Answer in natural language. How many Dressers are visible in the scene? Choose between the following options: 1, 3, 4, 2 or 0
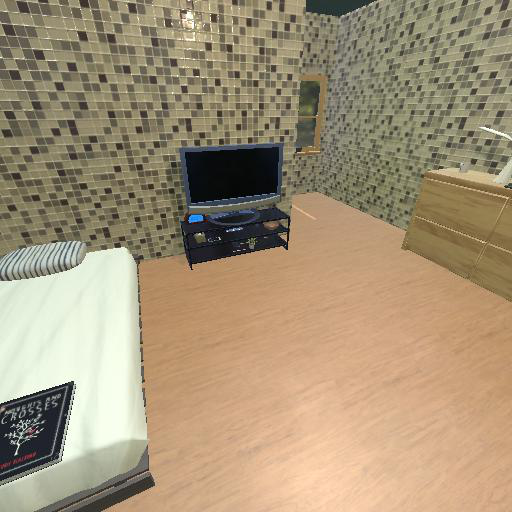
<answer>1</answer>